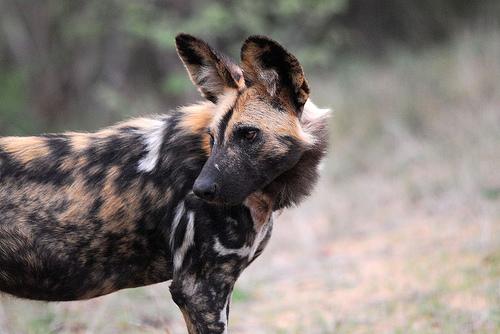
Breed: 211-n000025-African_hunting_dog